Codornices Creek

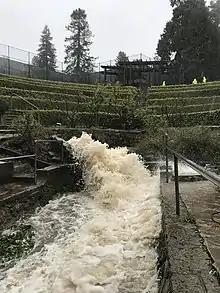
Cordonices Creek is a feature at the base of the Berkeley Rose Garden. This image shows heavy rains and the culvert.

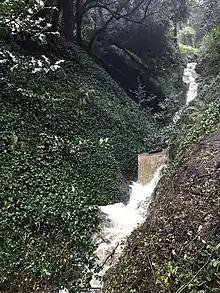
Heavy rains in 2019 near the waterfall section by Tamalpais Street

Codornices Creek (sometimes spelled and/or pronounced "Cordonices"), long, is one of the principal creeks which runs out of the Berkeley Hills in the East Bay area of the San Francisco Bay Area in California. In its upper stretch, it passes entirely within the city limits of Berkeley, and marks the city limit with the adjacent city of Albany in its lower section. Before European settlement, Codornices probably had no direct, permanent connection to San Francisco Bay. Like many other small creeks, it filtered through what early maps show as grassland to a large, northward-running salt marsh and slough that also carried waters from Marin Creek and Schoolhouse Creek. A channel was cut through in the 19th century, and Codornices flows directly to San Francisco Bay by way of a narrow remnant slough adjacent to Golden Gate Fields racetrack.